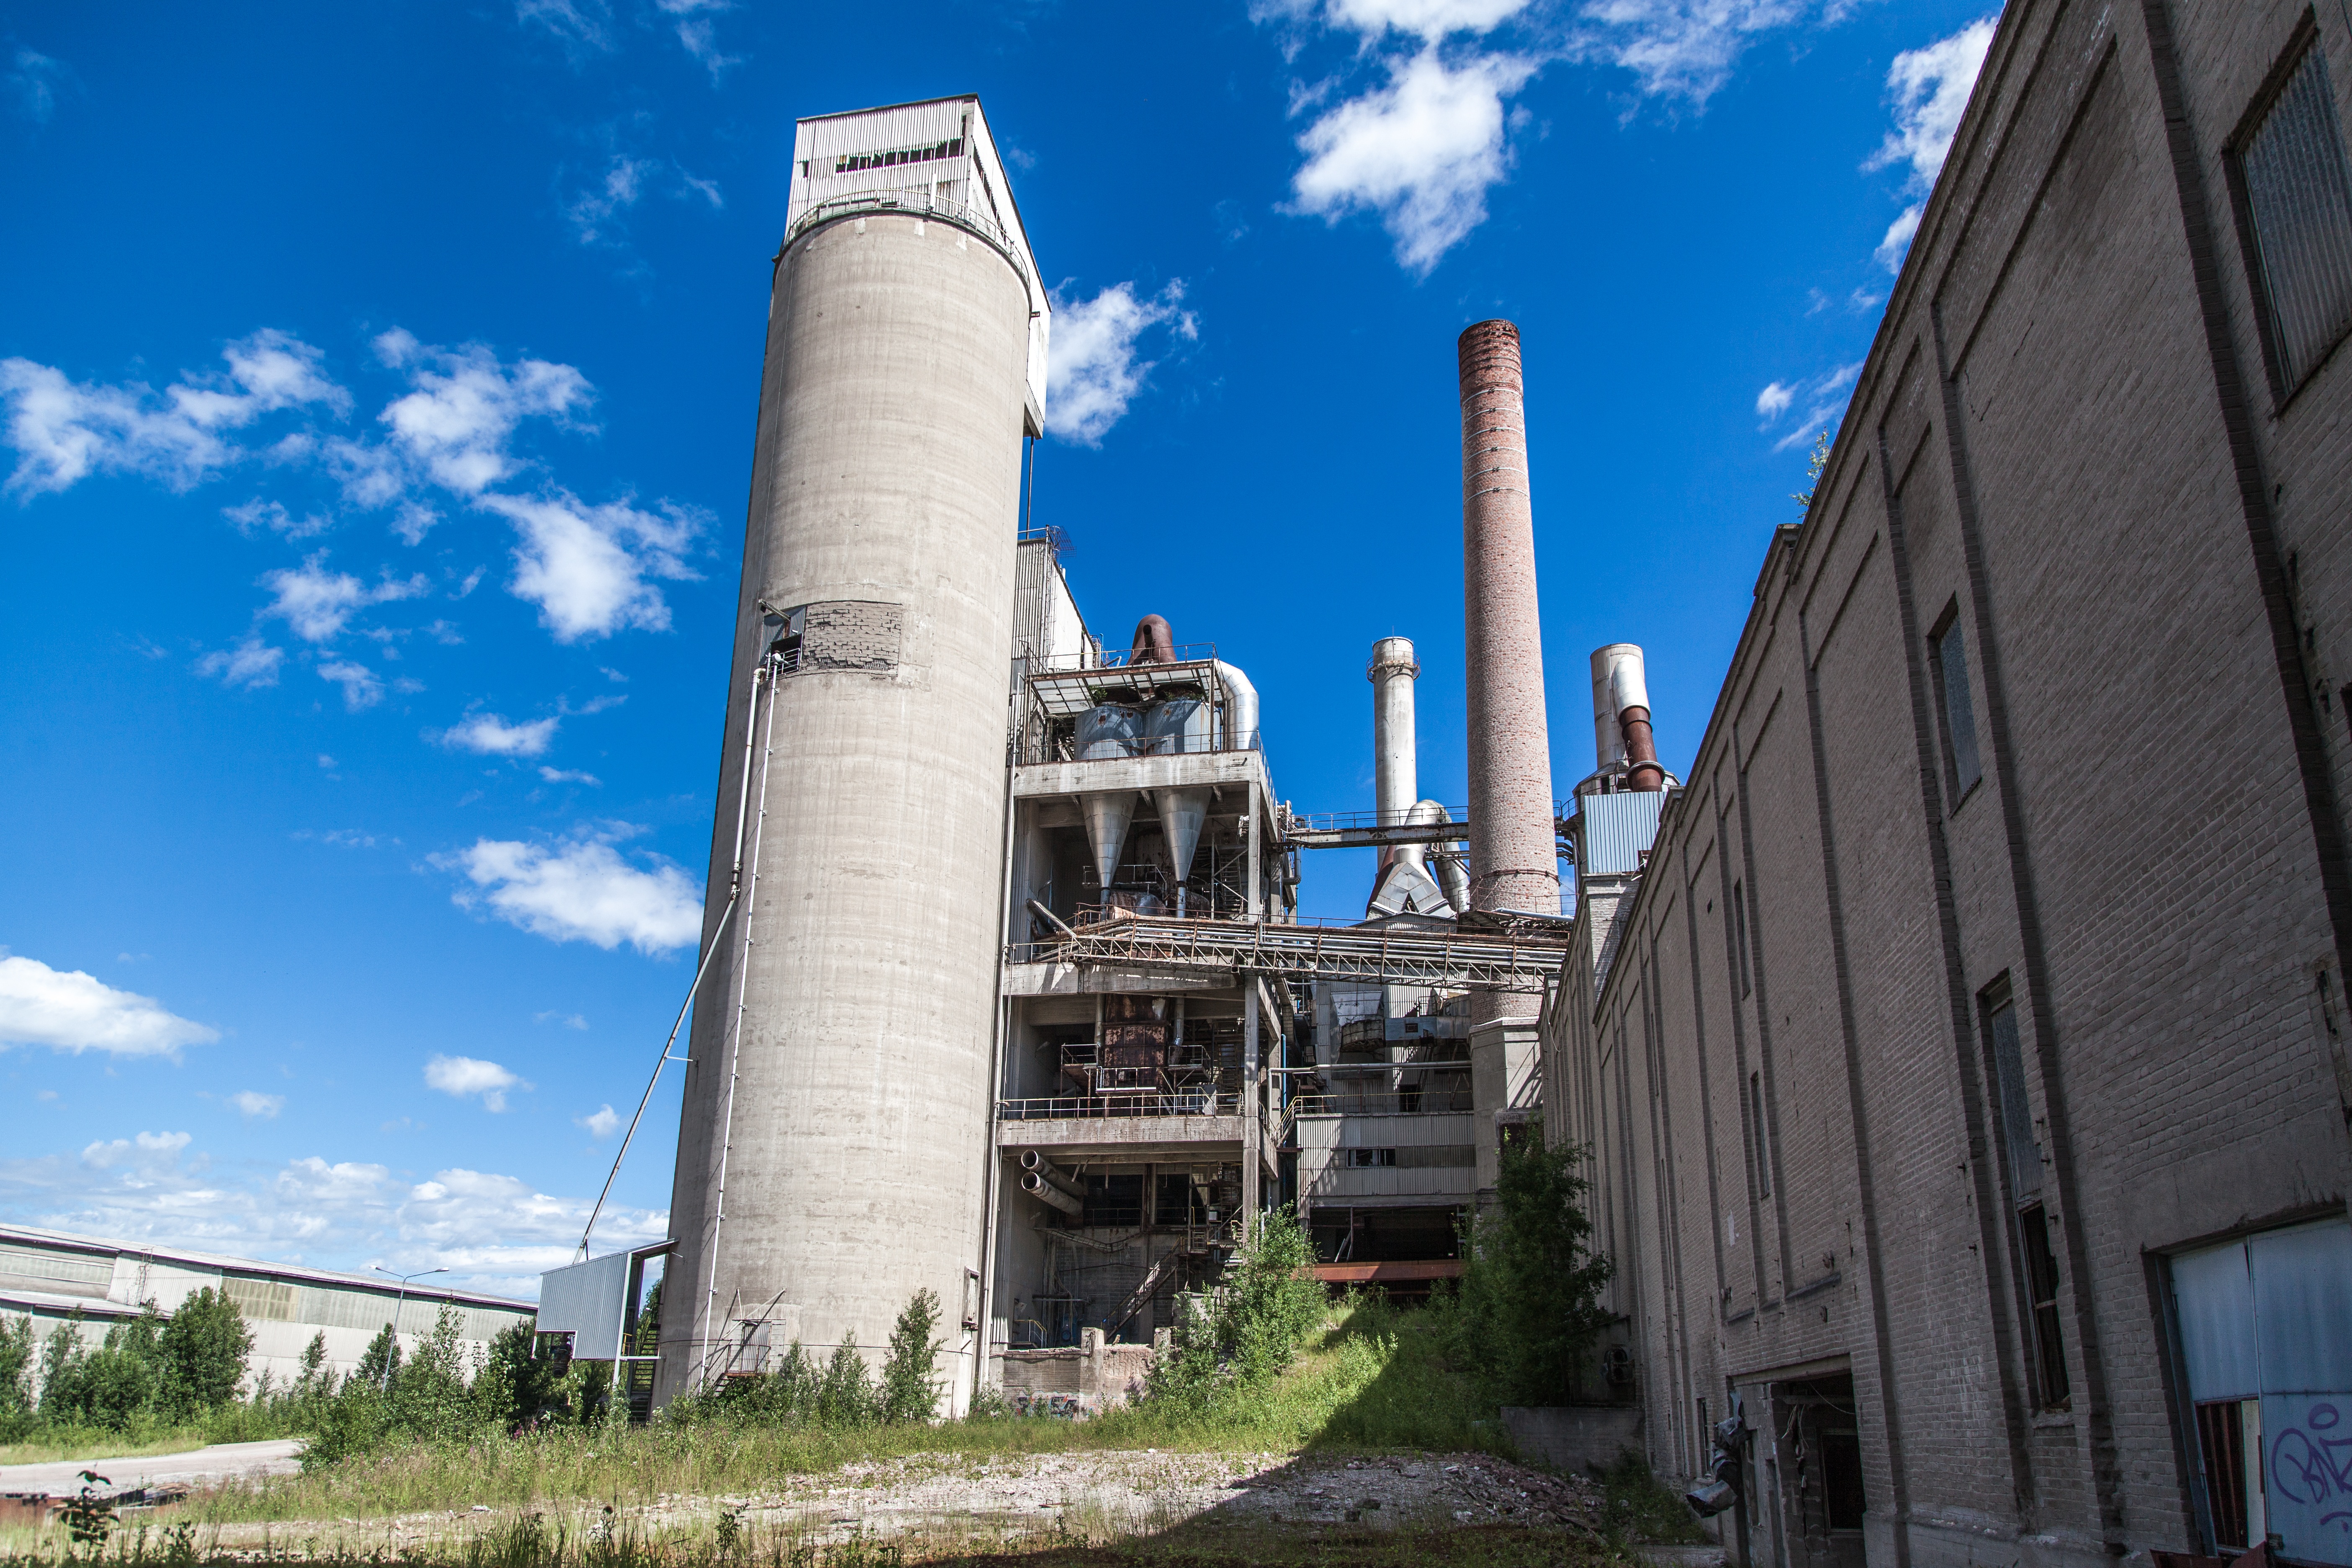
grungy, architecture, structure, plant, sky, retro, air, building, old, urban, wall, construction, column, tower, equipment, metal, brown, landmark, industrial, abandoned, factory, dirty, grunge, exterior, industry, decay, brick, weathered, manufacturing, outdoors, pipe, derelict, rusty, gas, tubes, iron, pipeline, aged, corrosion, duct, abandoned factory, ductwork, outdoor structure